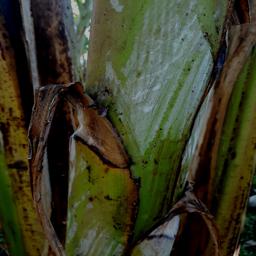
Label: PSEUDOSTEM WEEVIL